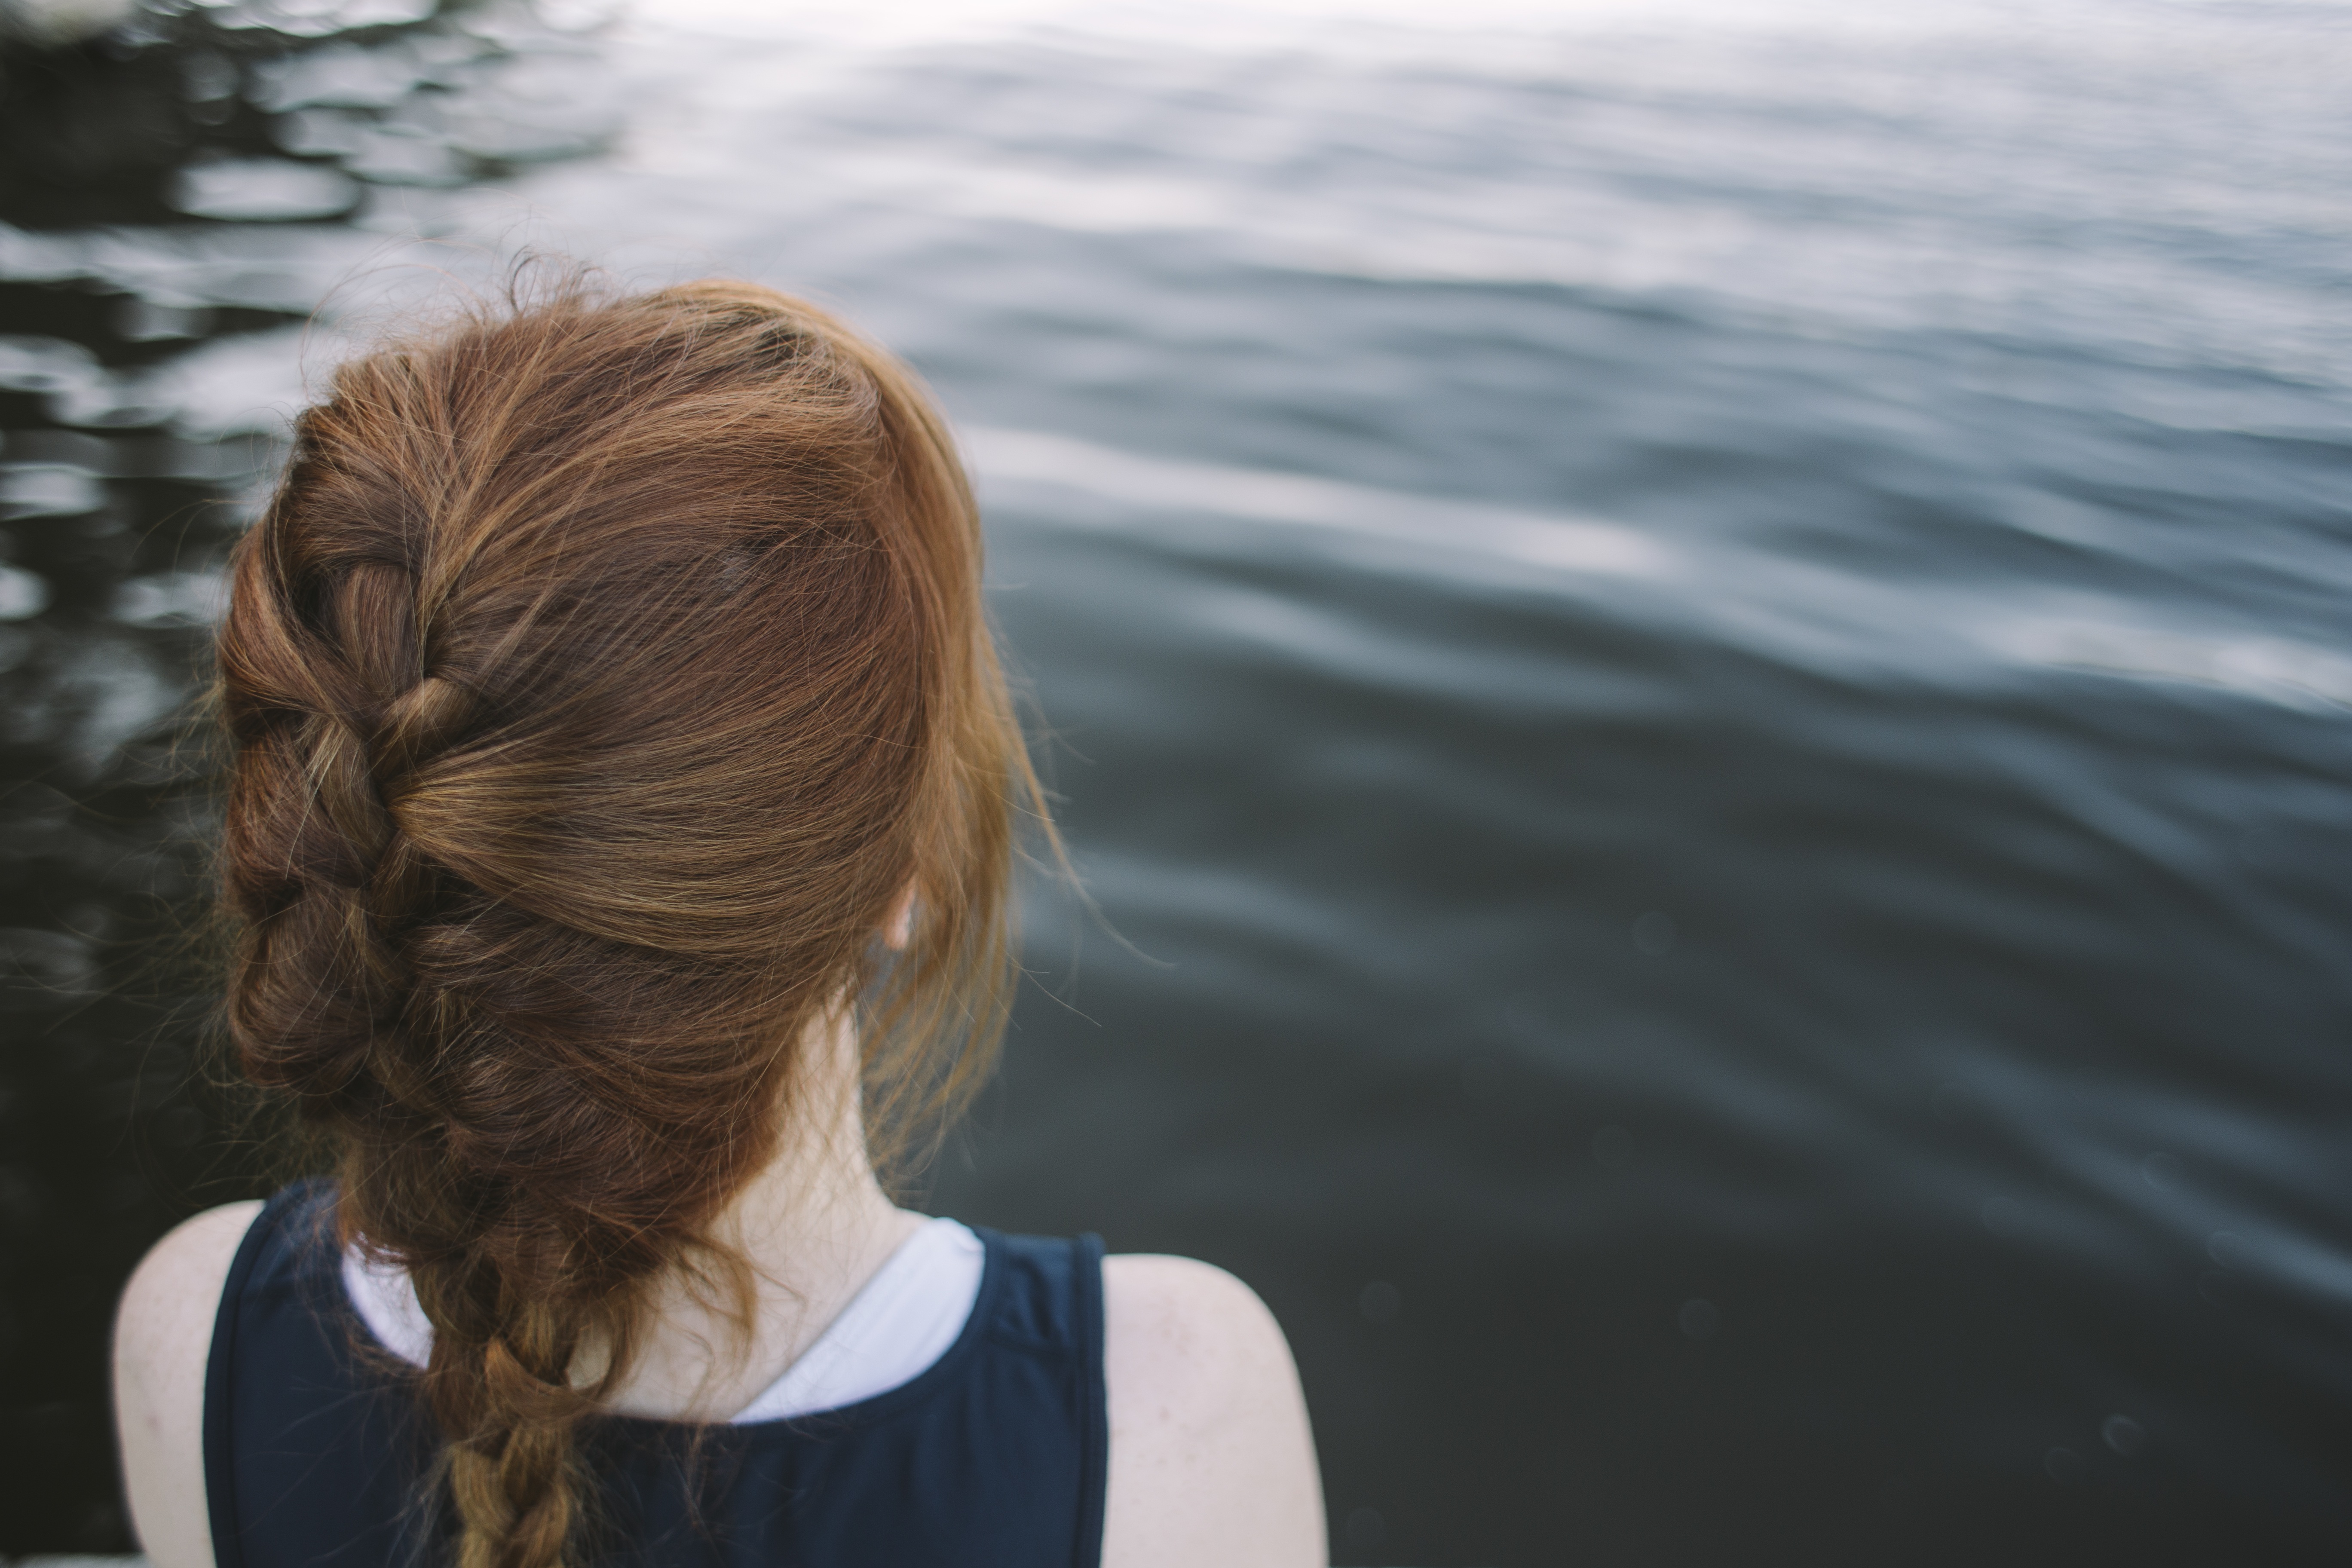
sea, girl, woman, hair, hairstyle